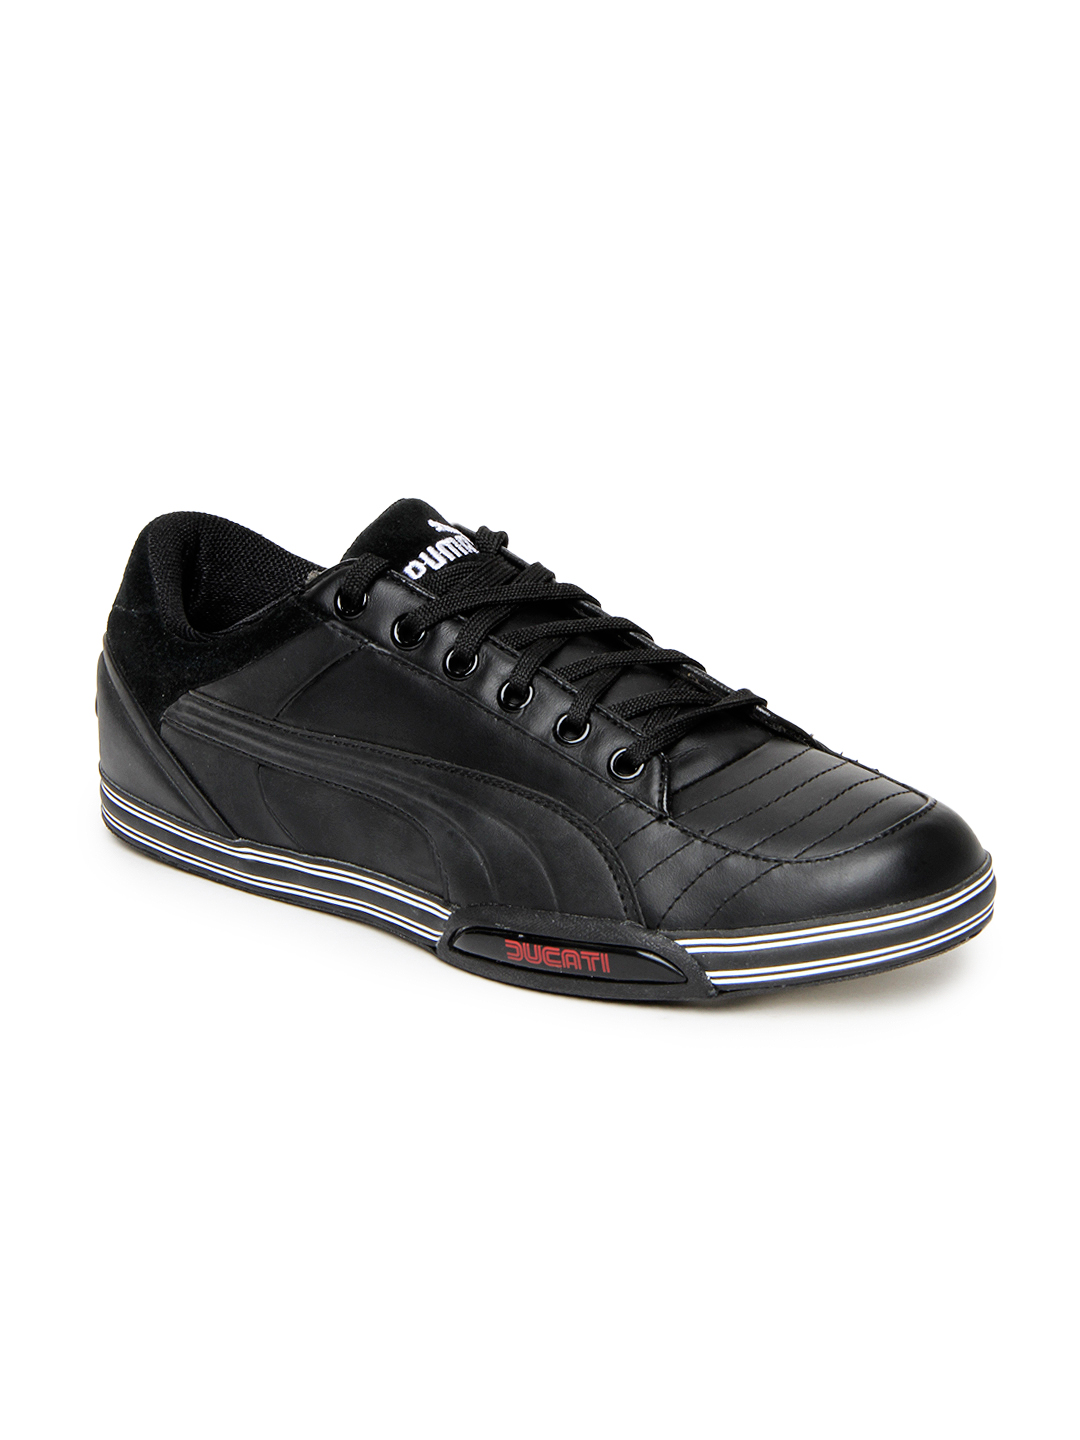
Puma Men Black 65CC Lo Ducati Sports Shoes
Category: Footwear / Shoes / Sports Shoes
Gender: Men
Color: Black
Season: Fall 2010
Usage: Sports